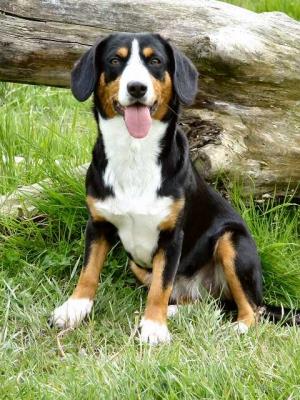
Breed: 221-n000055-EntleBucher